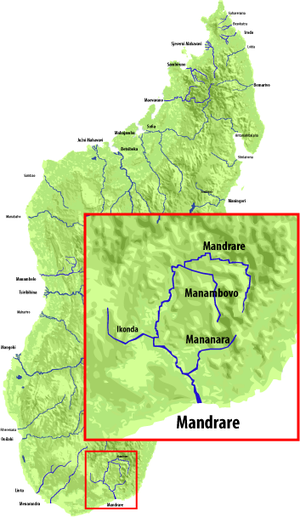
Le Mandrare est un fleuve du versant sud de Madagascar. Il traverse la région Anosy et se jette dans l'Océan Indien.